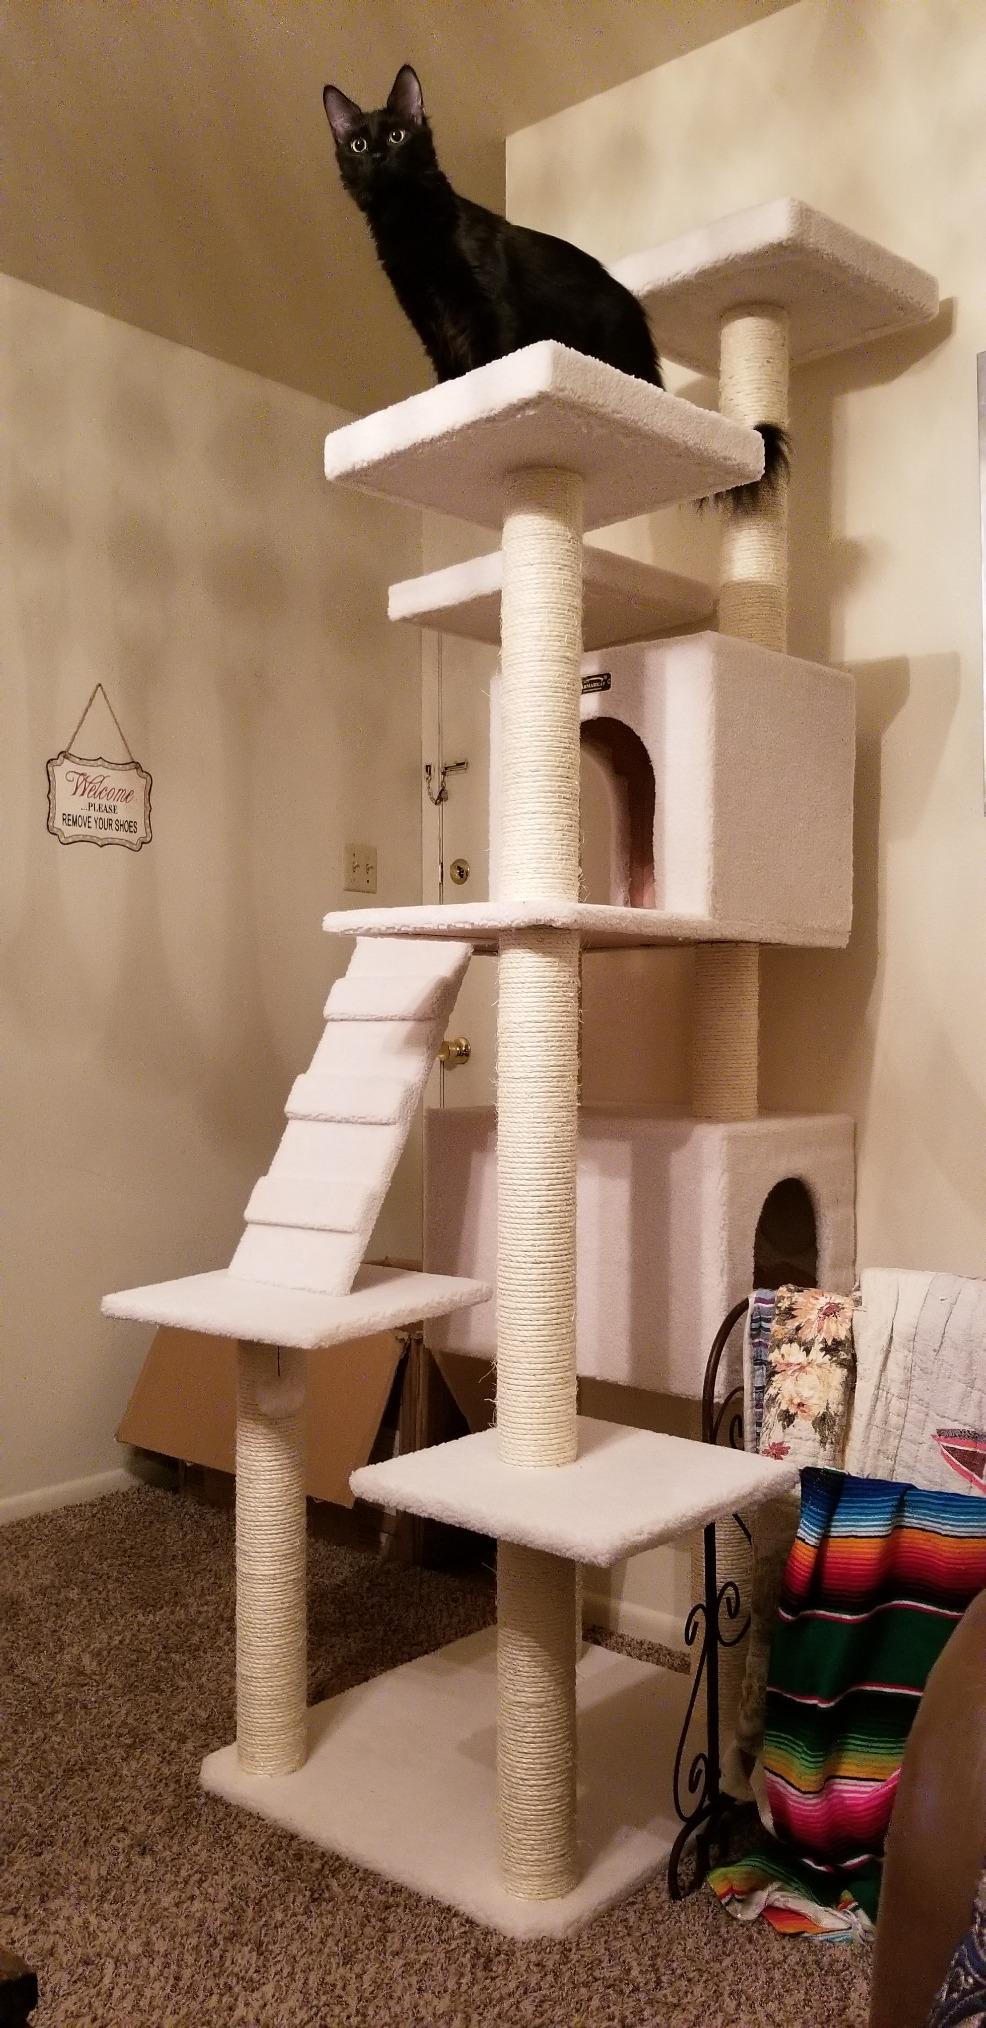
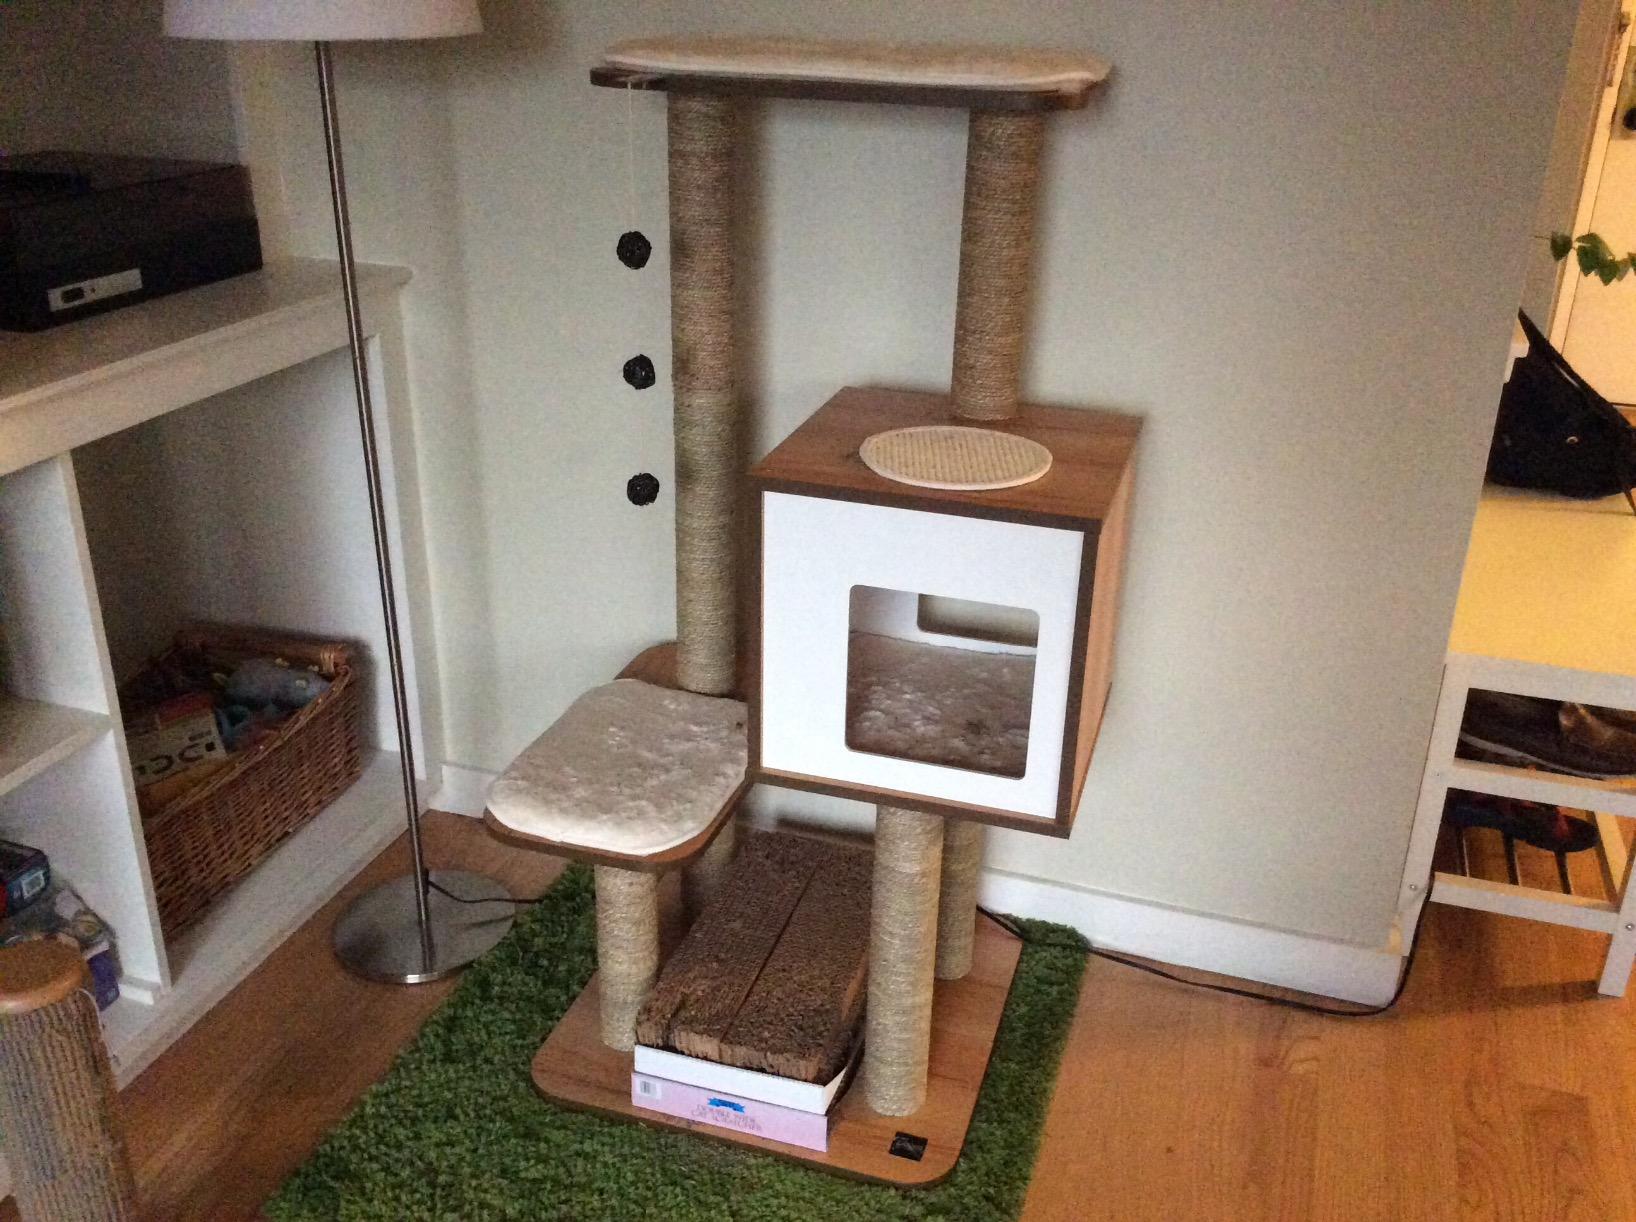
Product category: items_cat tree
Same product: no